Nissan 180SX

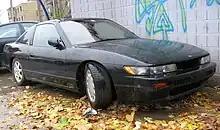
An unofficial Sileighty

Japanese tuning company Kid's Heart produced 500 units of an official 180SX and Silvia hybrid known as the Sileighty. These cars were built upon the standard 1998 180SX platform but had the headlamps, front wings, hood, front bumper and fixings from an S13 Silvia swapped over. These cars were available with either the naturally aspirated or the turbo engine, with the same as a standard S13. A five-speed manual or a four-speed automatic were available. Kid's Heart also offered some mechanical and tuning upgrades, including a revised suspension, an improved limited-slip differential and an ECU tune from Nismo. This raised the turbo car's output to at 13 psi of boost (0.9 bar). The Sileighty was also a common modification for 180SX (and even 200SX/240SX) owners, who swapped out the front ends of the 180SX with that of the S13 Silvia.